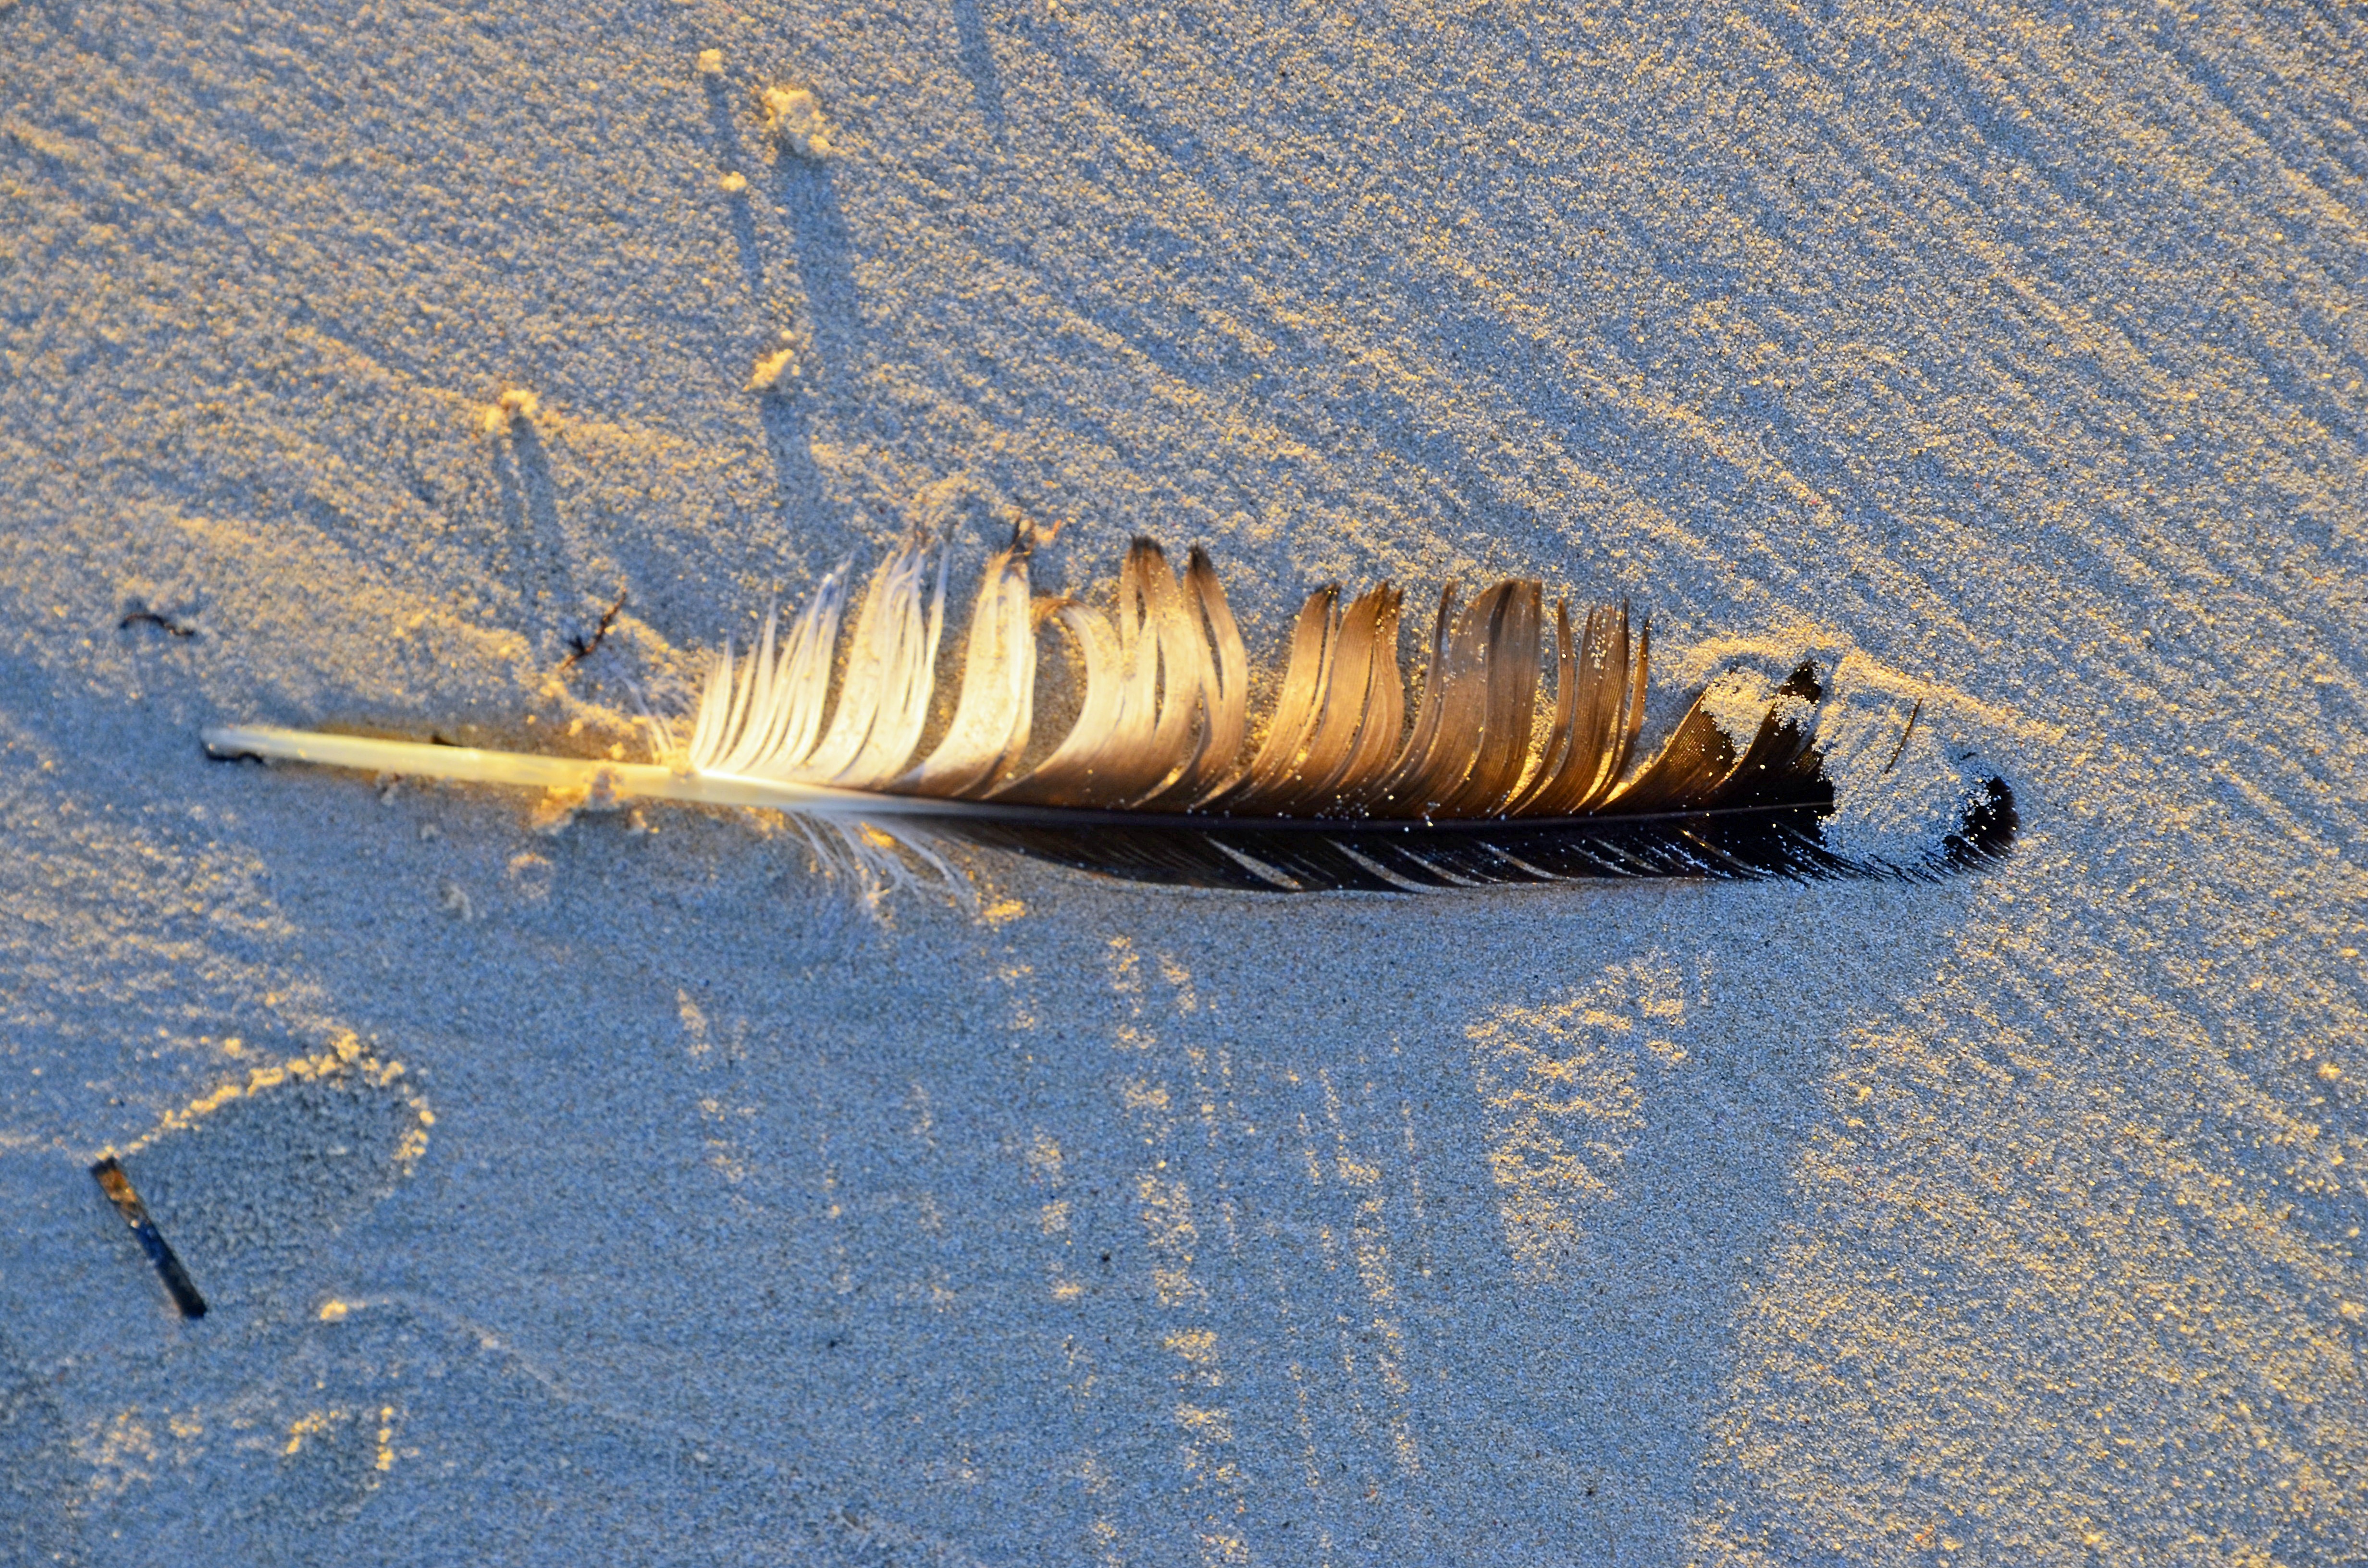
beach, sea, water, sand, ocean, wing, sun, spring, insect, fauna, invertebrate, macro photography, sand beach